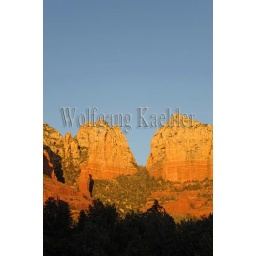
Usa, arizona, near sedona, view of ship rock